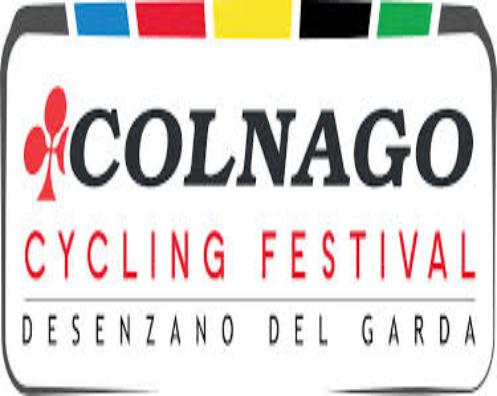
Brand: Colnago
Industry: Transportation